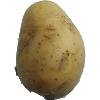
Label: Potato White 1